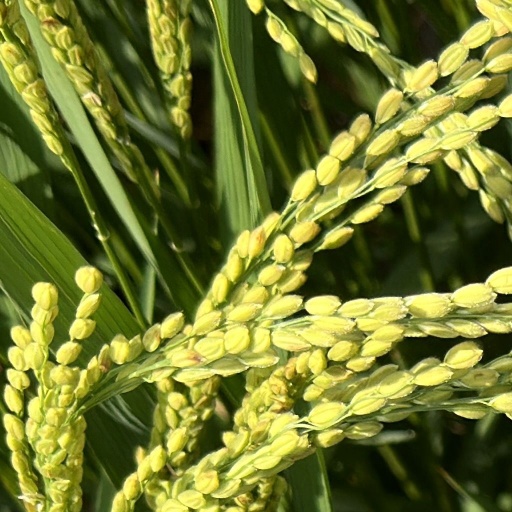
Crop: rice